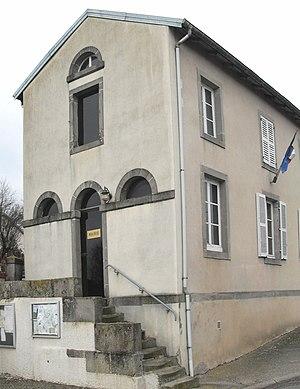
La mairie de Gigney
Gigney est une commune française située dans le département des Vosges, en région Grand Est.